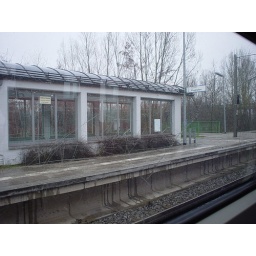
some random girls gave us a train pass in the airport